Bharatiya Janata Party

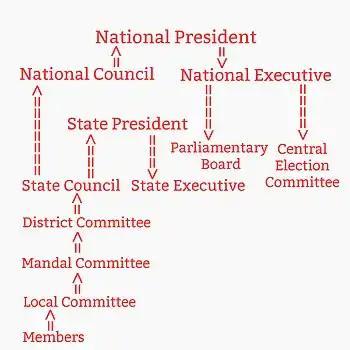
A diagram of the structure of the Bharatiya Janata Party

The name as well as the symbol of the party were selected by the founders. The name "Bharatiya Janata Party" literally translates to "Indian People's Party". The Symbol of the party is the flower Lotus (Nelumbo nucifera). Lotus has a cultural significance within India as well as Hinduism. The symbol has been regarded as a symbol of peace and prosperity within Hinduism. Likewise, during the independence movement of India, the symbol was used by Indian nationalist as a symbol of revolt against the British Raj. Lotus is also recognised as the national flower of India. Thus, use of the symbol gives the party a nationalist as well as Hindutva appeal. Besides these, the party also heavily uses the Saffron colour in its promotional materials and campaigning. Similar to Lotus, the Saffron colour also has a major significance within Hinduism. The most common flag used by the party is predominantly saffron with a stripe of green in the left. Within the Saffron part of the flag, the lotus symbol is also integrated. This particular colour scheme used in the flag assists the party to project itself as a secular party. Meanwhile, this also helps the party to maintain a religious undertone for its core electorate and Hindutva supporter groups.